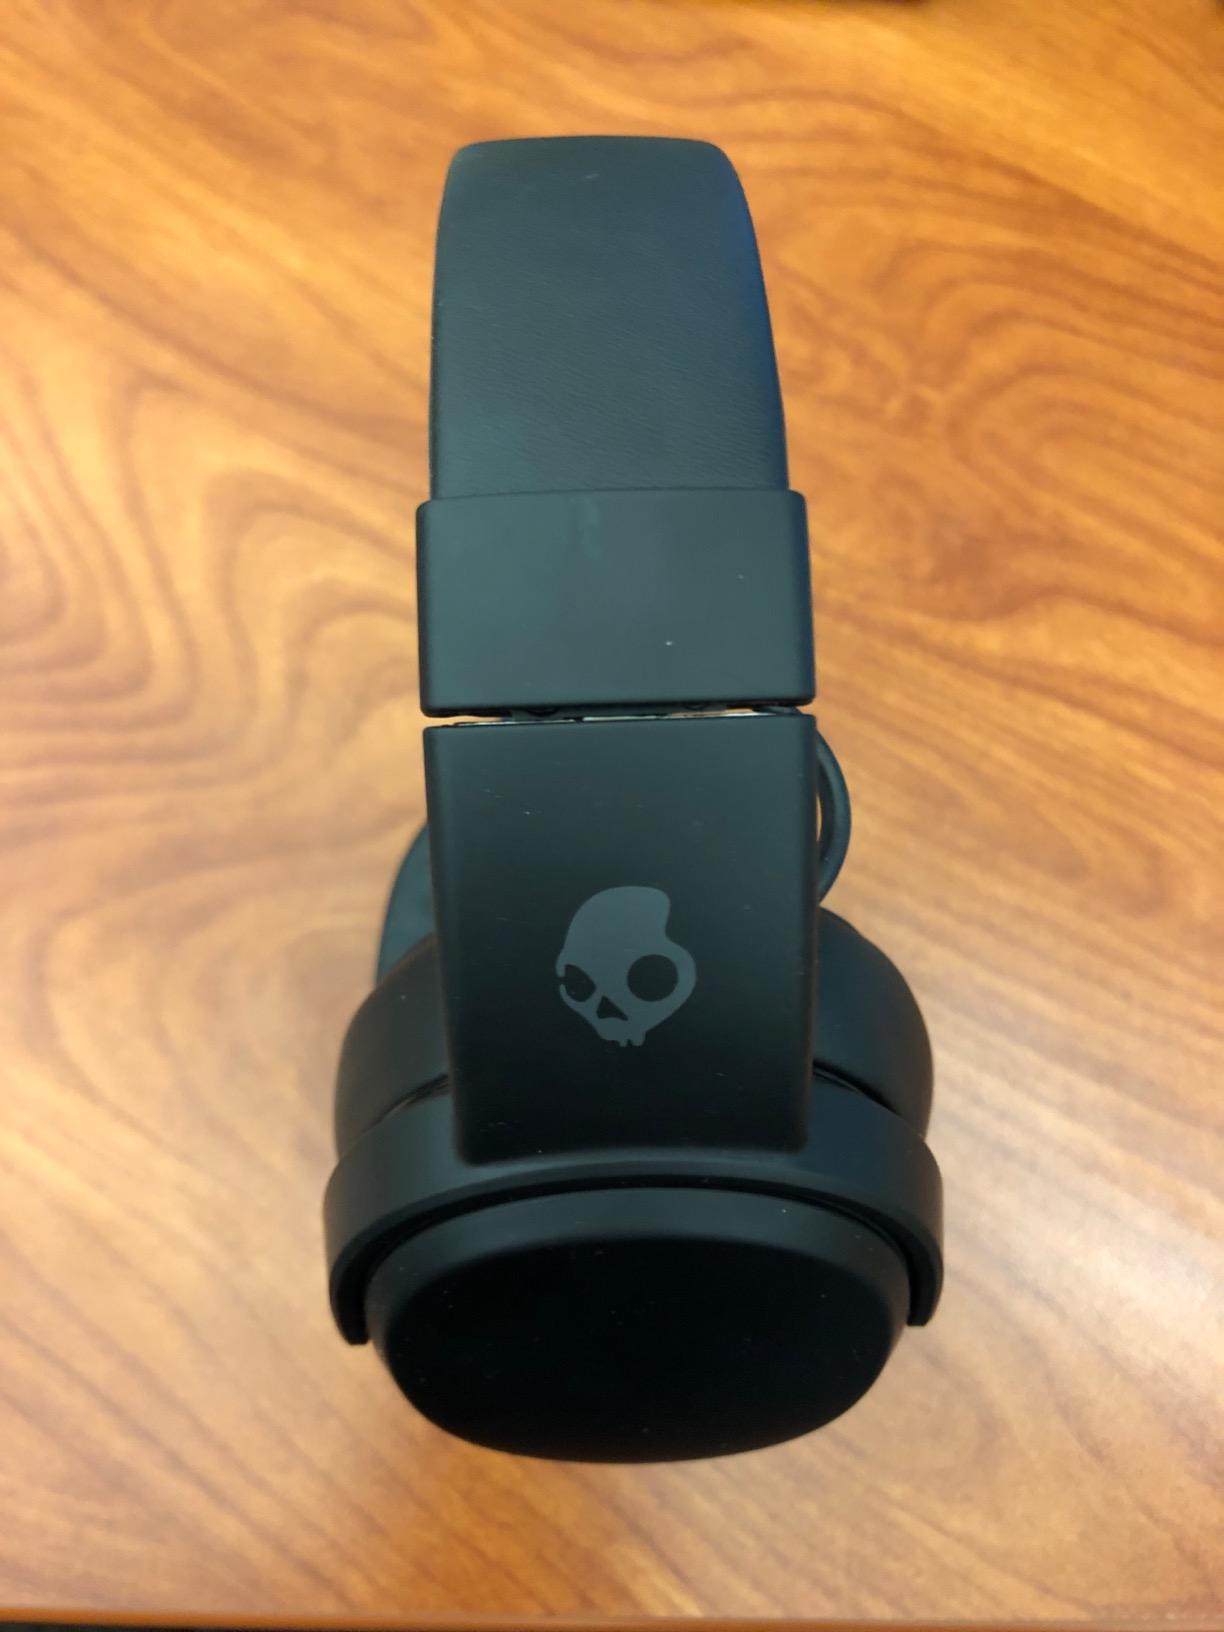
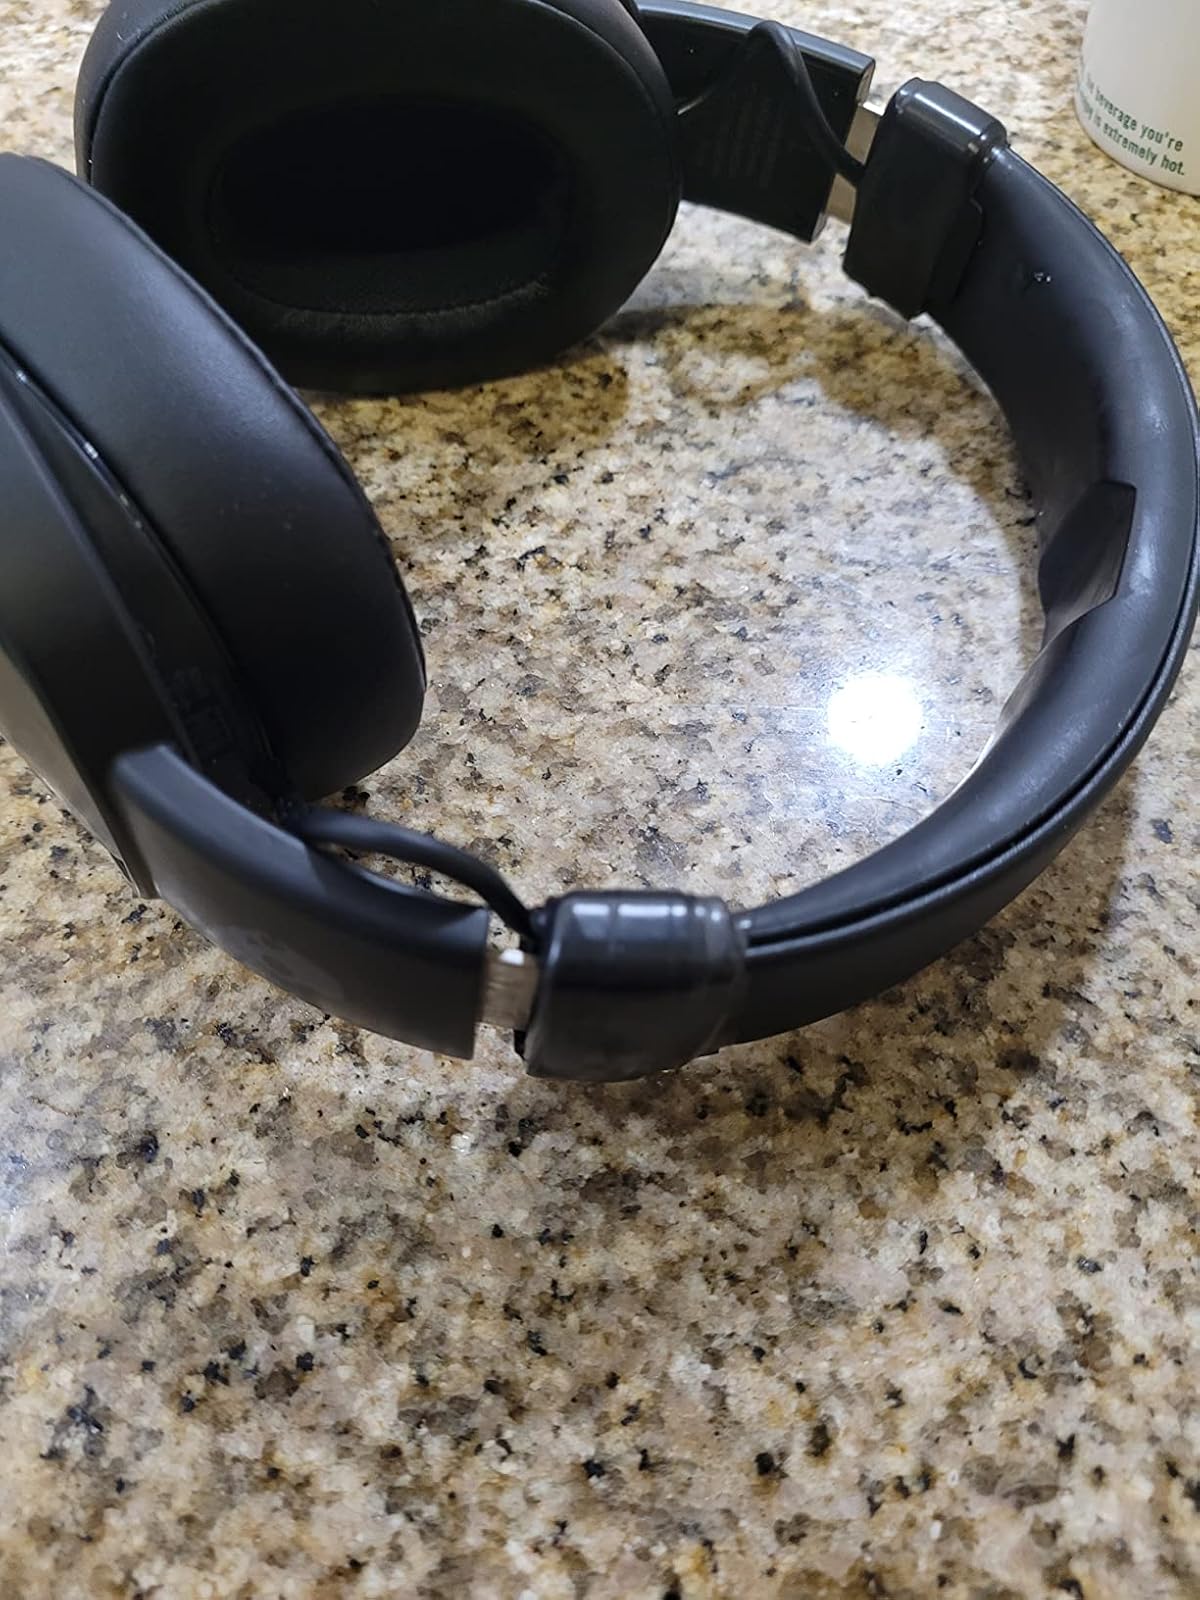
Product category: headphones
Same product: yes